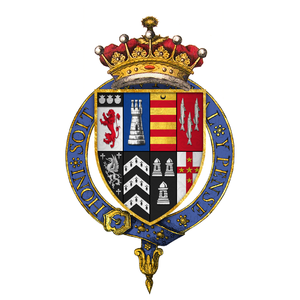
Francis Russell, 2ᵉ comte de Bedford, est un homme politique anglais.